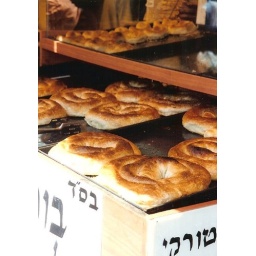
Crusty brown breads in open air Jerusalem market